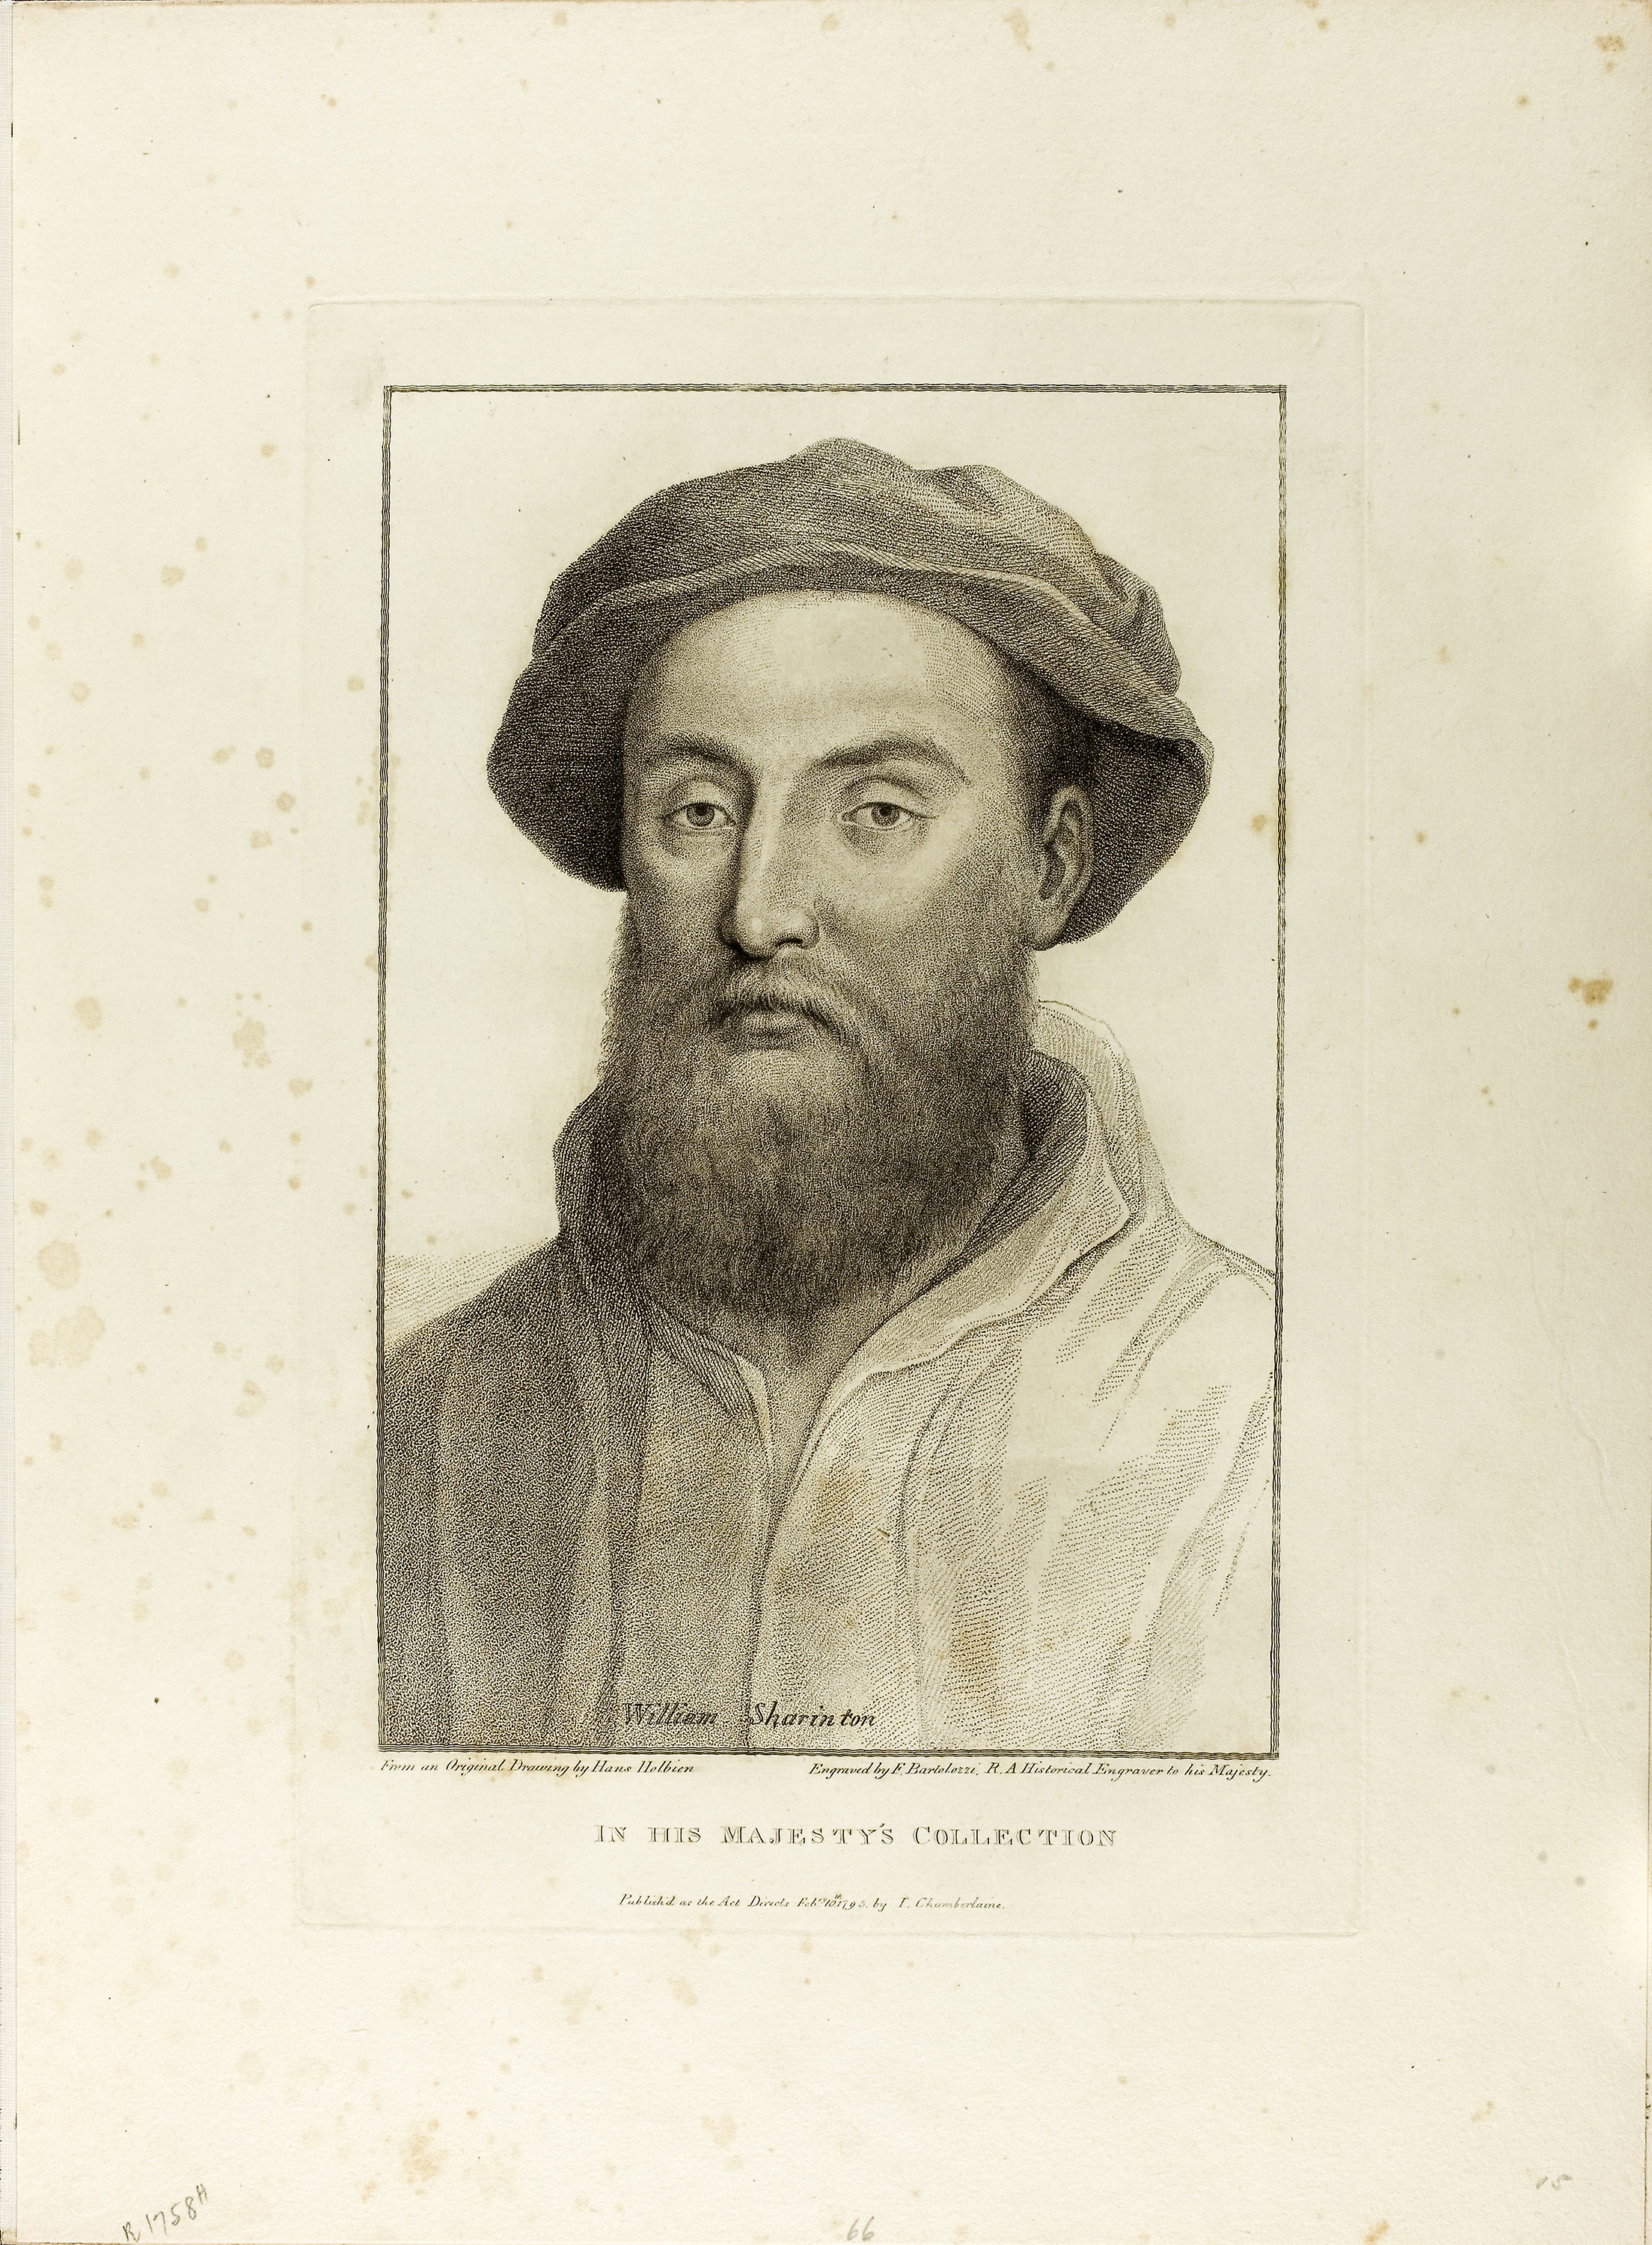
facial hair, portrait, history, gentleman, self portrait, art, moustache, vintage clothing, beard, human behavior, ancient history, artwork